Buffalo, Rochester and Pittsburgh Railway

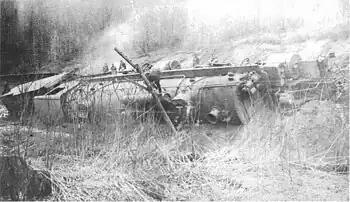
Buffalo, Rochester and Pittsburgh locomotive number 801 after falling off the tracks in Johnsonburg, Pennsylvania, on 19 April 1918

The Buffalo, Rochester and Pittsburgh Railway was a company built on and around taking coal north out of Pennsylvania. The financial backer of the newly founded Rochester and Pittsburgh Railroad, the banking house of Adrian Iselin, owned not only an interest in the rail line but coal mines and coke processing facilities. The Iselin presence at the southern end of the BR&P was such that today's maps of the coal mining region show such place names as Adrian, Adrian Furnace, Adrian Mines, and Iselin Heights; moreover, the railroad named one entire branch after him. Iselin's intention was to ship 2000 tons of coal daily, to which end Iselin and the railroad established the Rochester and Pittsburgh Coal and Iron Company, entirely owned by the R&P. Walston H Brown was president of both corporations. The company town at the southern end of the railroad, in the acquired by the coal company in the Punxsutawney area, was given the name Walston, Pennsylvania. The initial coal production facilities yielded approximately six hundred tons daily, at a total mine-to-carload cost of seventy-three cents per ton.